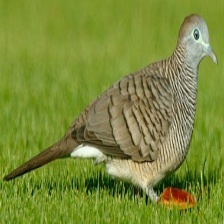
Species: ZEBRA DOVE
Scientific name: GEOPELIA STRIATA